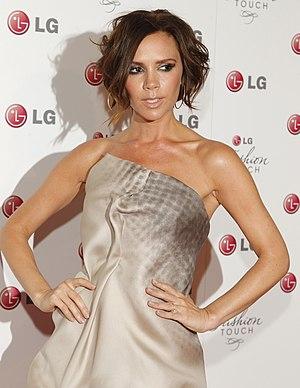
Les NRJ Music Awards 2001 ont lieu le 20 janvier 2001 à Cannes.